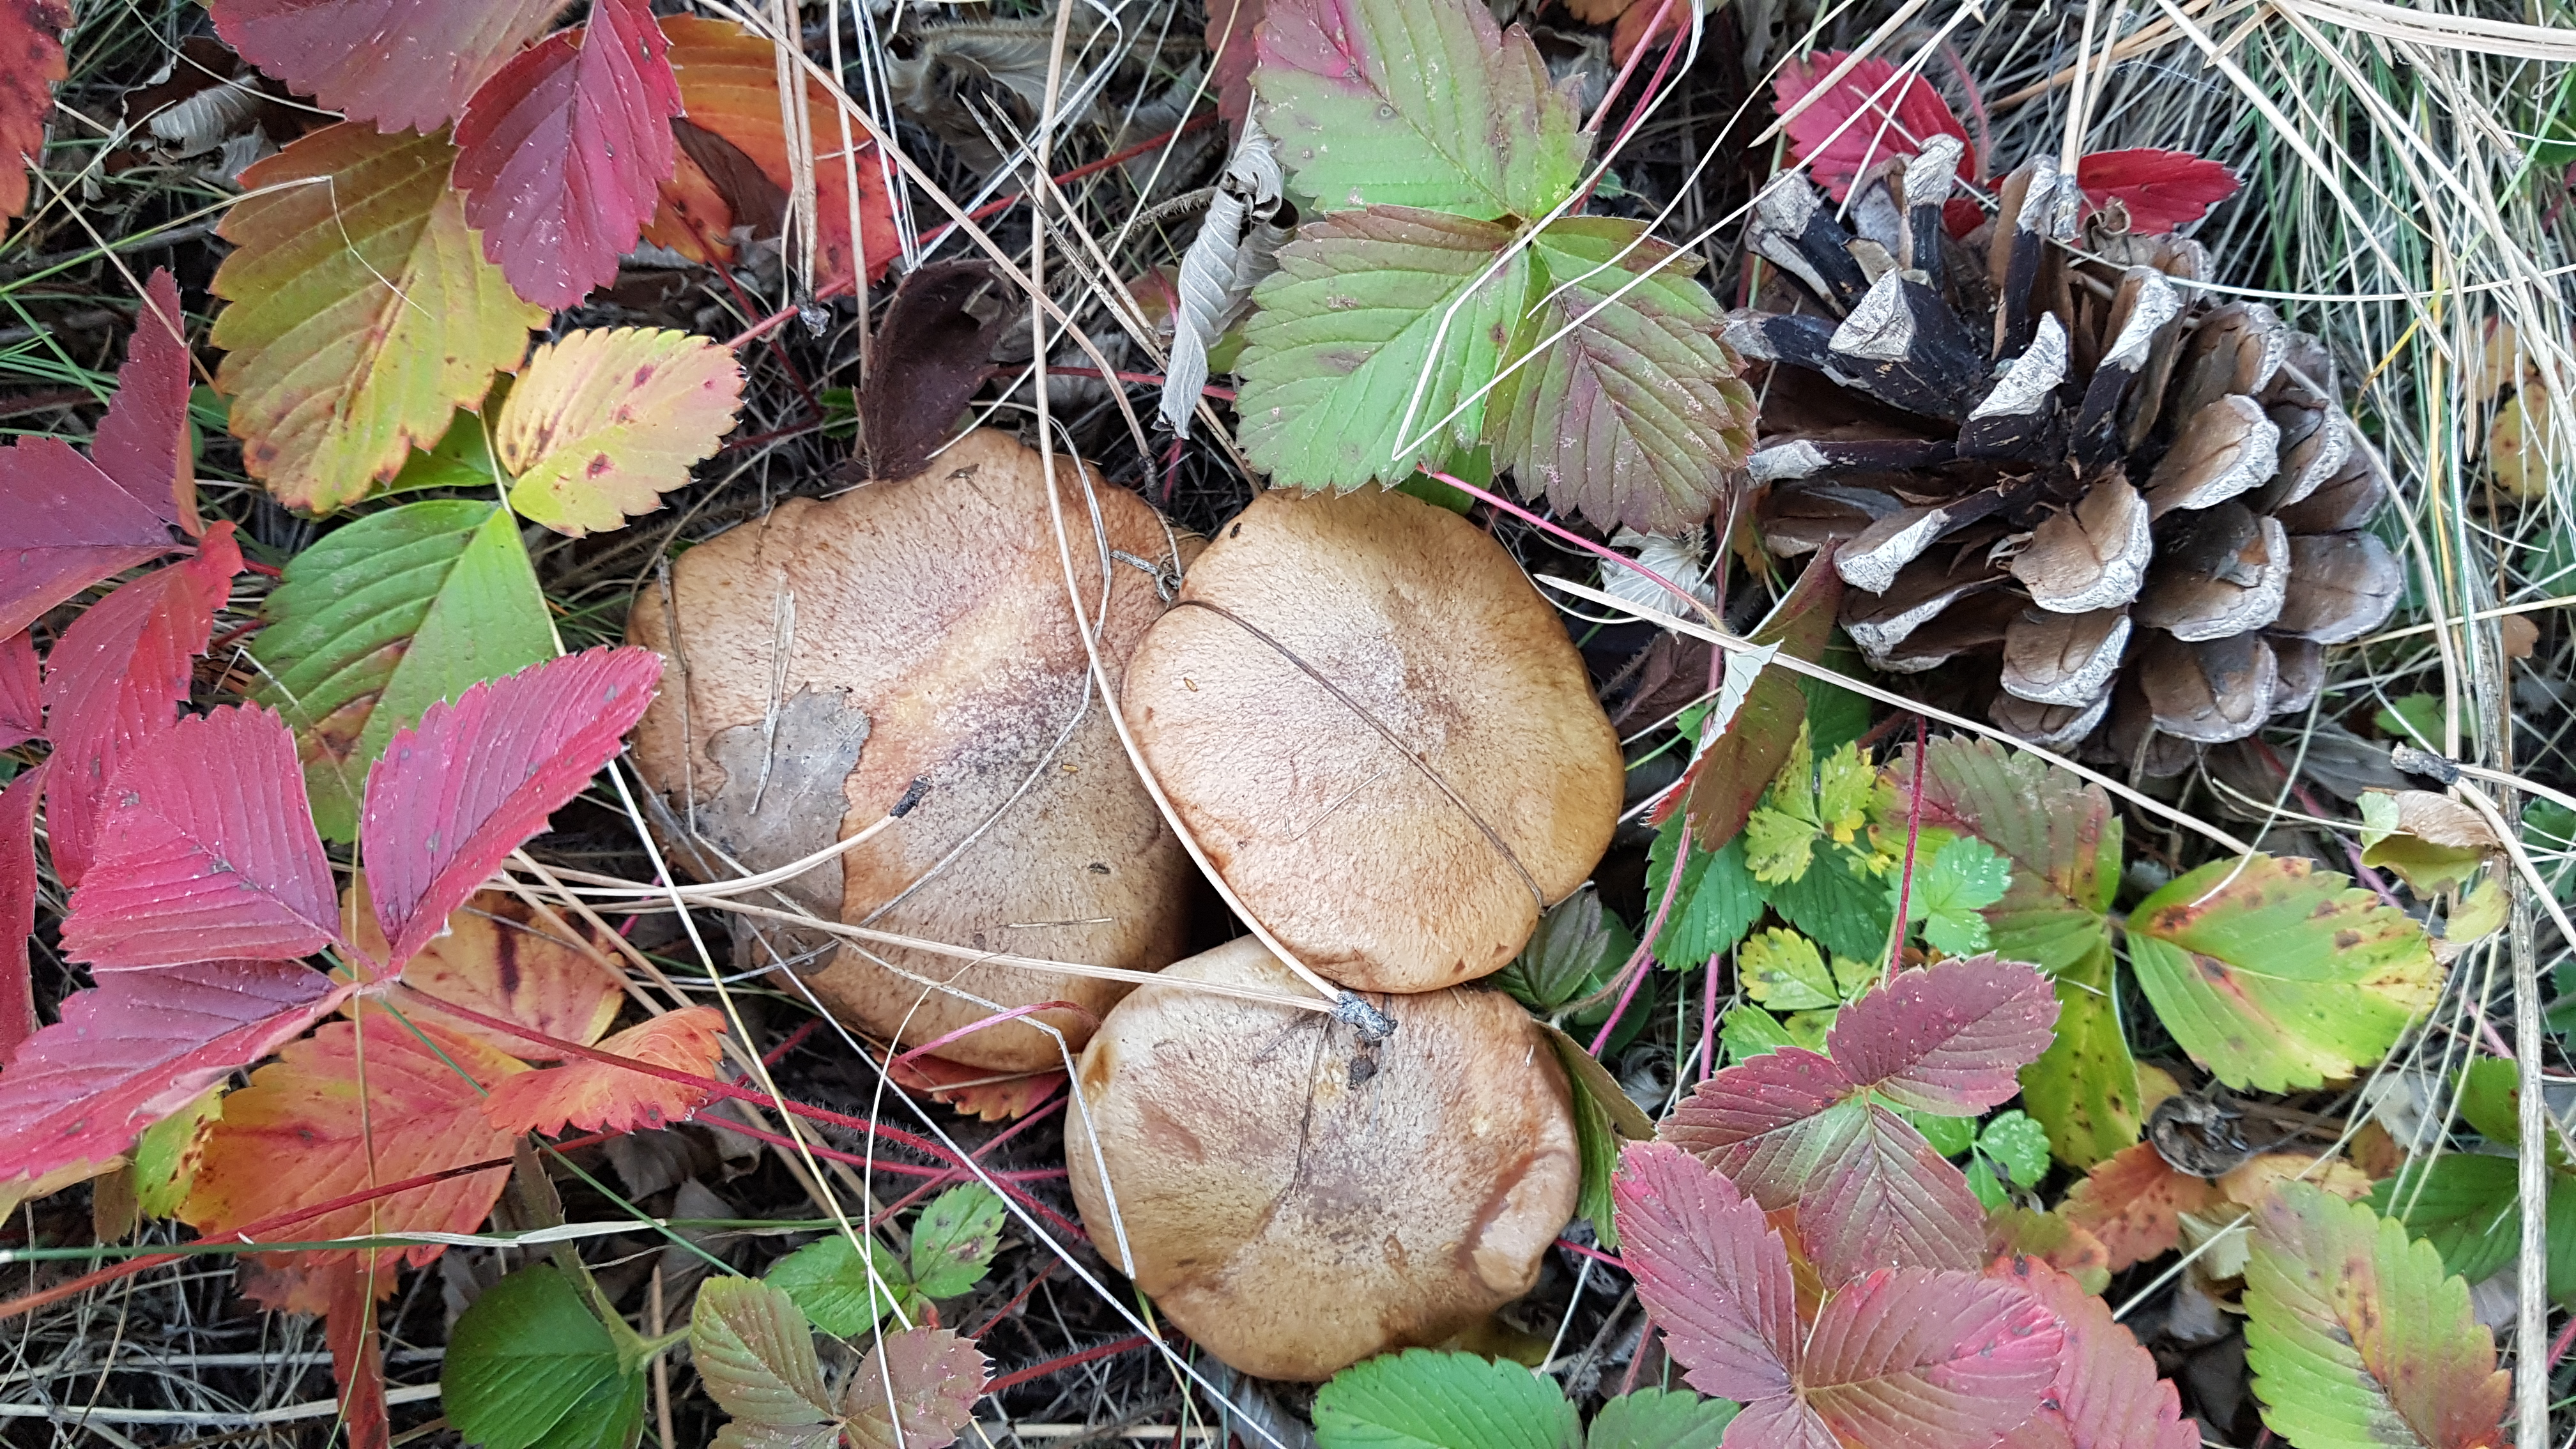
mushrooms, nature, forest, autumn, gifts, rose, leaf, plant